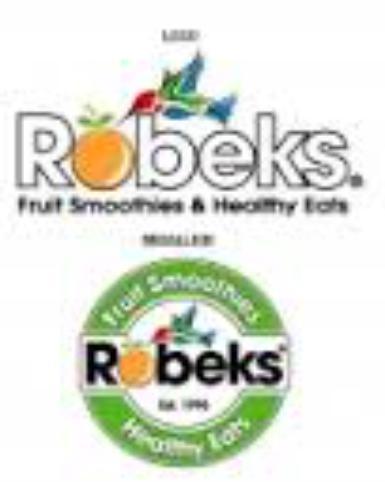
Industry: Food